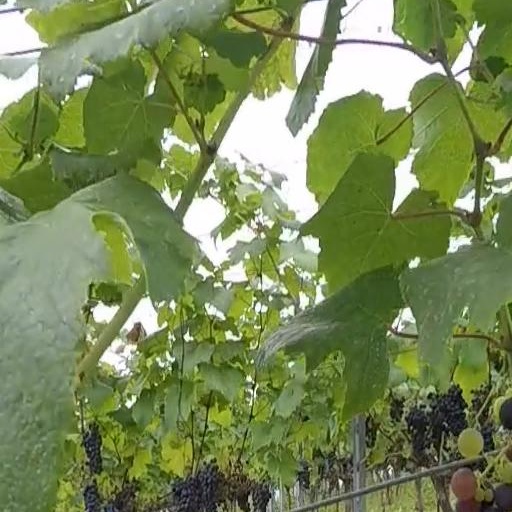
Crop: grape